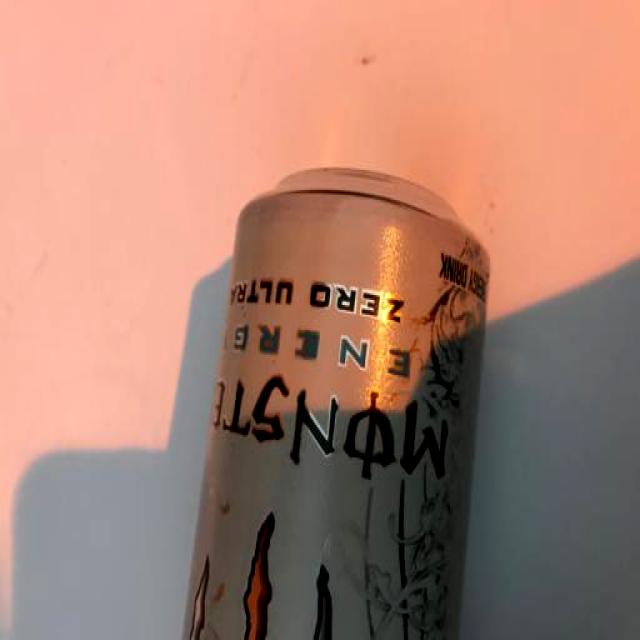
Label: Metal